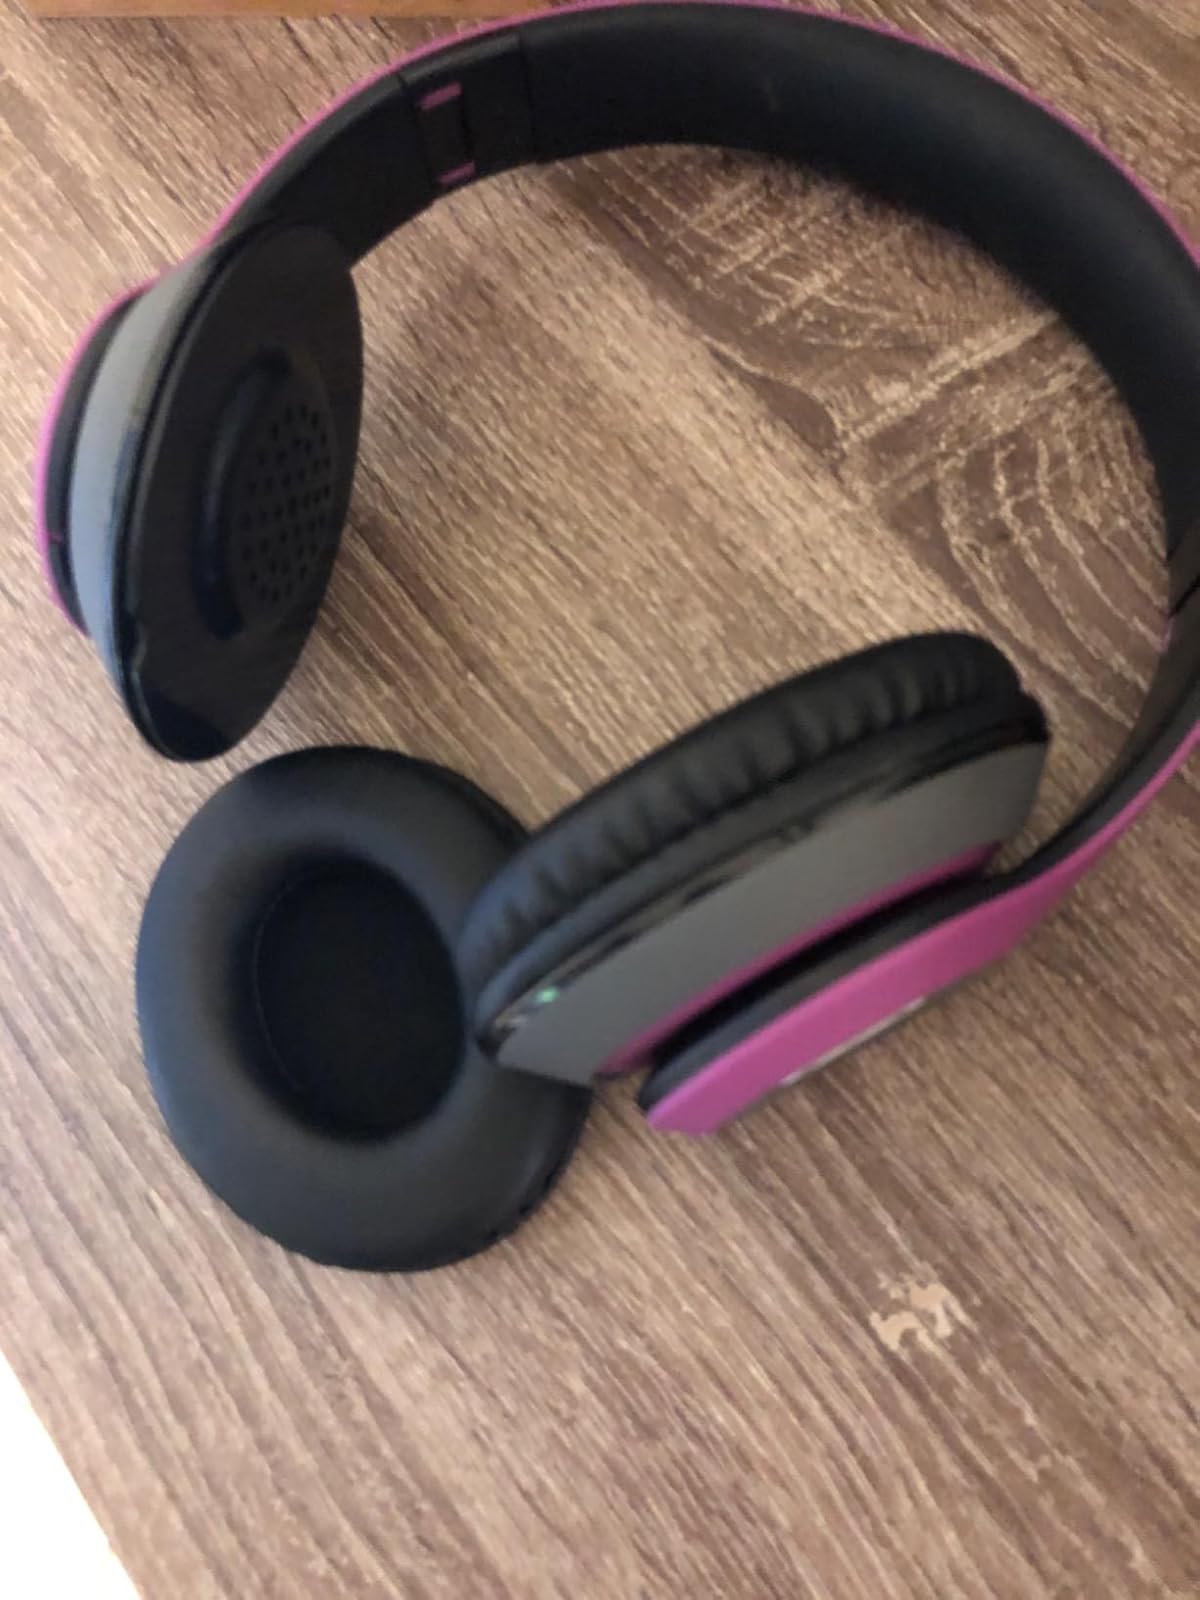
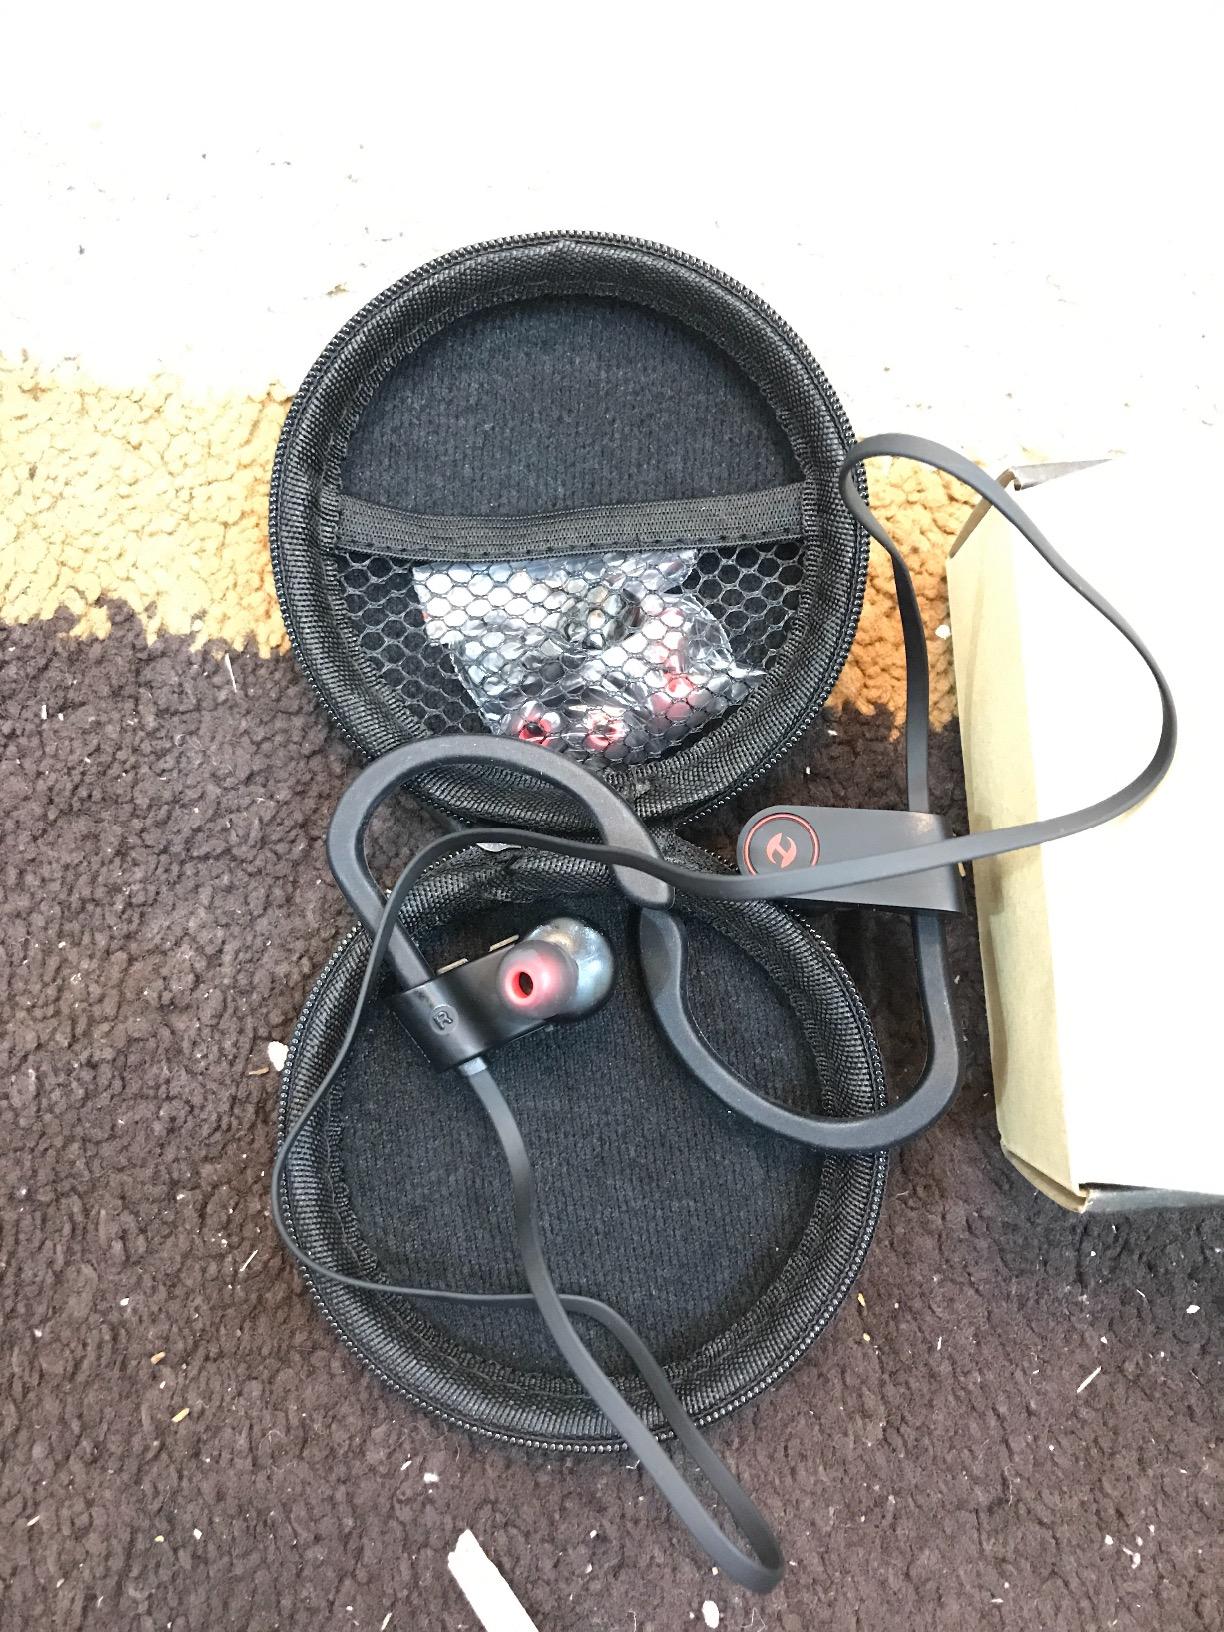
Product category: headphones
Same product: no